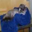
Label: cat